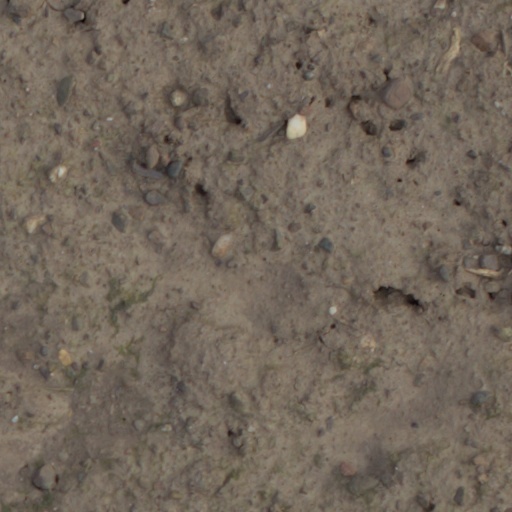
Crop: wheat